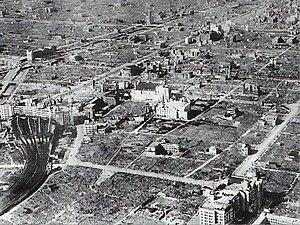
Le bombardement d'Osaka au Japon au cours de la Seconde Guerre mondiale a lieu à partir du milieu de la nuit du 13 mars 1945, jusqu'à tôt le lendemain matin. Il y a aussi des raids de bombardement les 1er, 6, 7, 15, 26 juin, les 10, 24 juillet et le 14 août, dernier jour de la guerre. Plus de 10 000 civils auraient été tués dans ces bombardements.